Sky position (RA, Dec in degrees): 140.677, 3.446
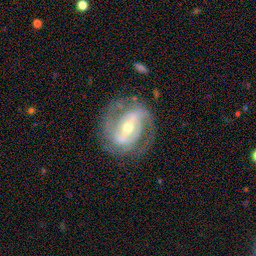
Galaxy morphology: Barred Spiral Galaxies